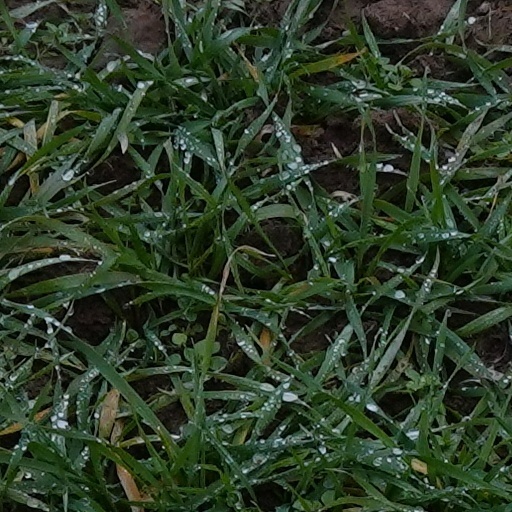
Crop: wheat